March for Our Lives

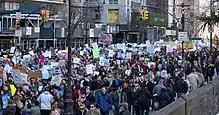
Rally in Central Park South in New York City

In anticipation and planning of the day's events, many streets in the nation's capital were closed to vehicle traffic. Several blocks of streets encompassing much of the National Mall, stretching from the Washington Monument to the United States Capitol and from Independence Avenue to E Street, were closed to vehicle traffic. Some of the rally-goers grouped at Trump Hotel, expressing displeasure that the Trump administration has not addressed school safety nor gun control in a meaningful way.